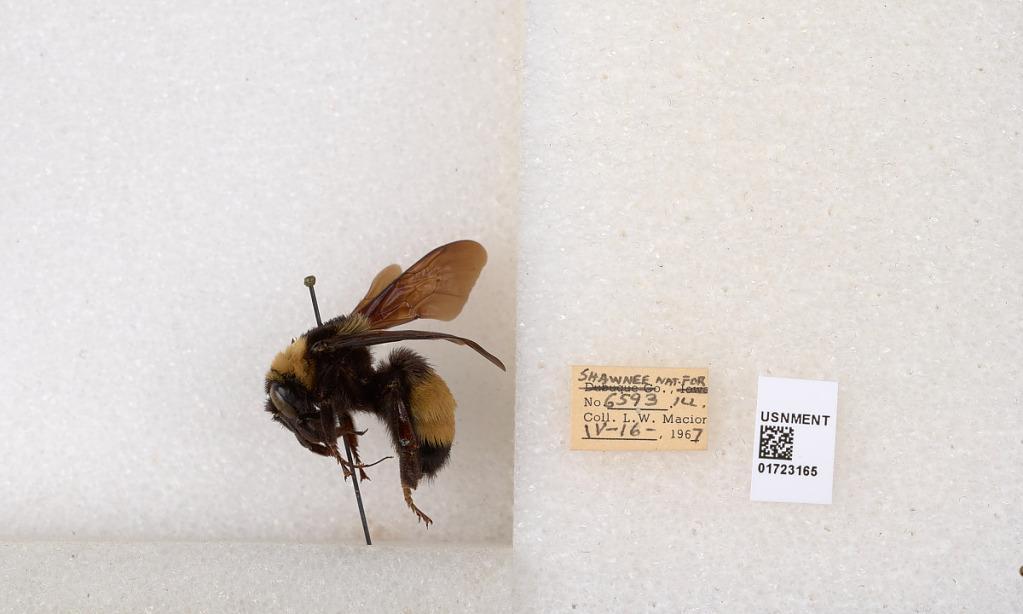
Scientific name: Bombus (Bombus) nevadensis auricormus
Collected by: L. Macior
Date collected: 1967-4-16
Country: United States
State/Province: Illinois
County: Johnson
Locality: Shawnee National Forest
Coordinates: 37.5114, -88.8011